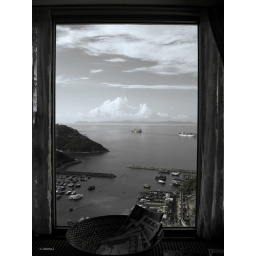
a black and white photo of my favorite spot in my apartment, a window viewing the ocean park and south china sea.